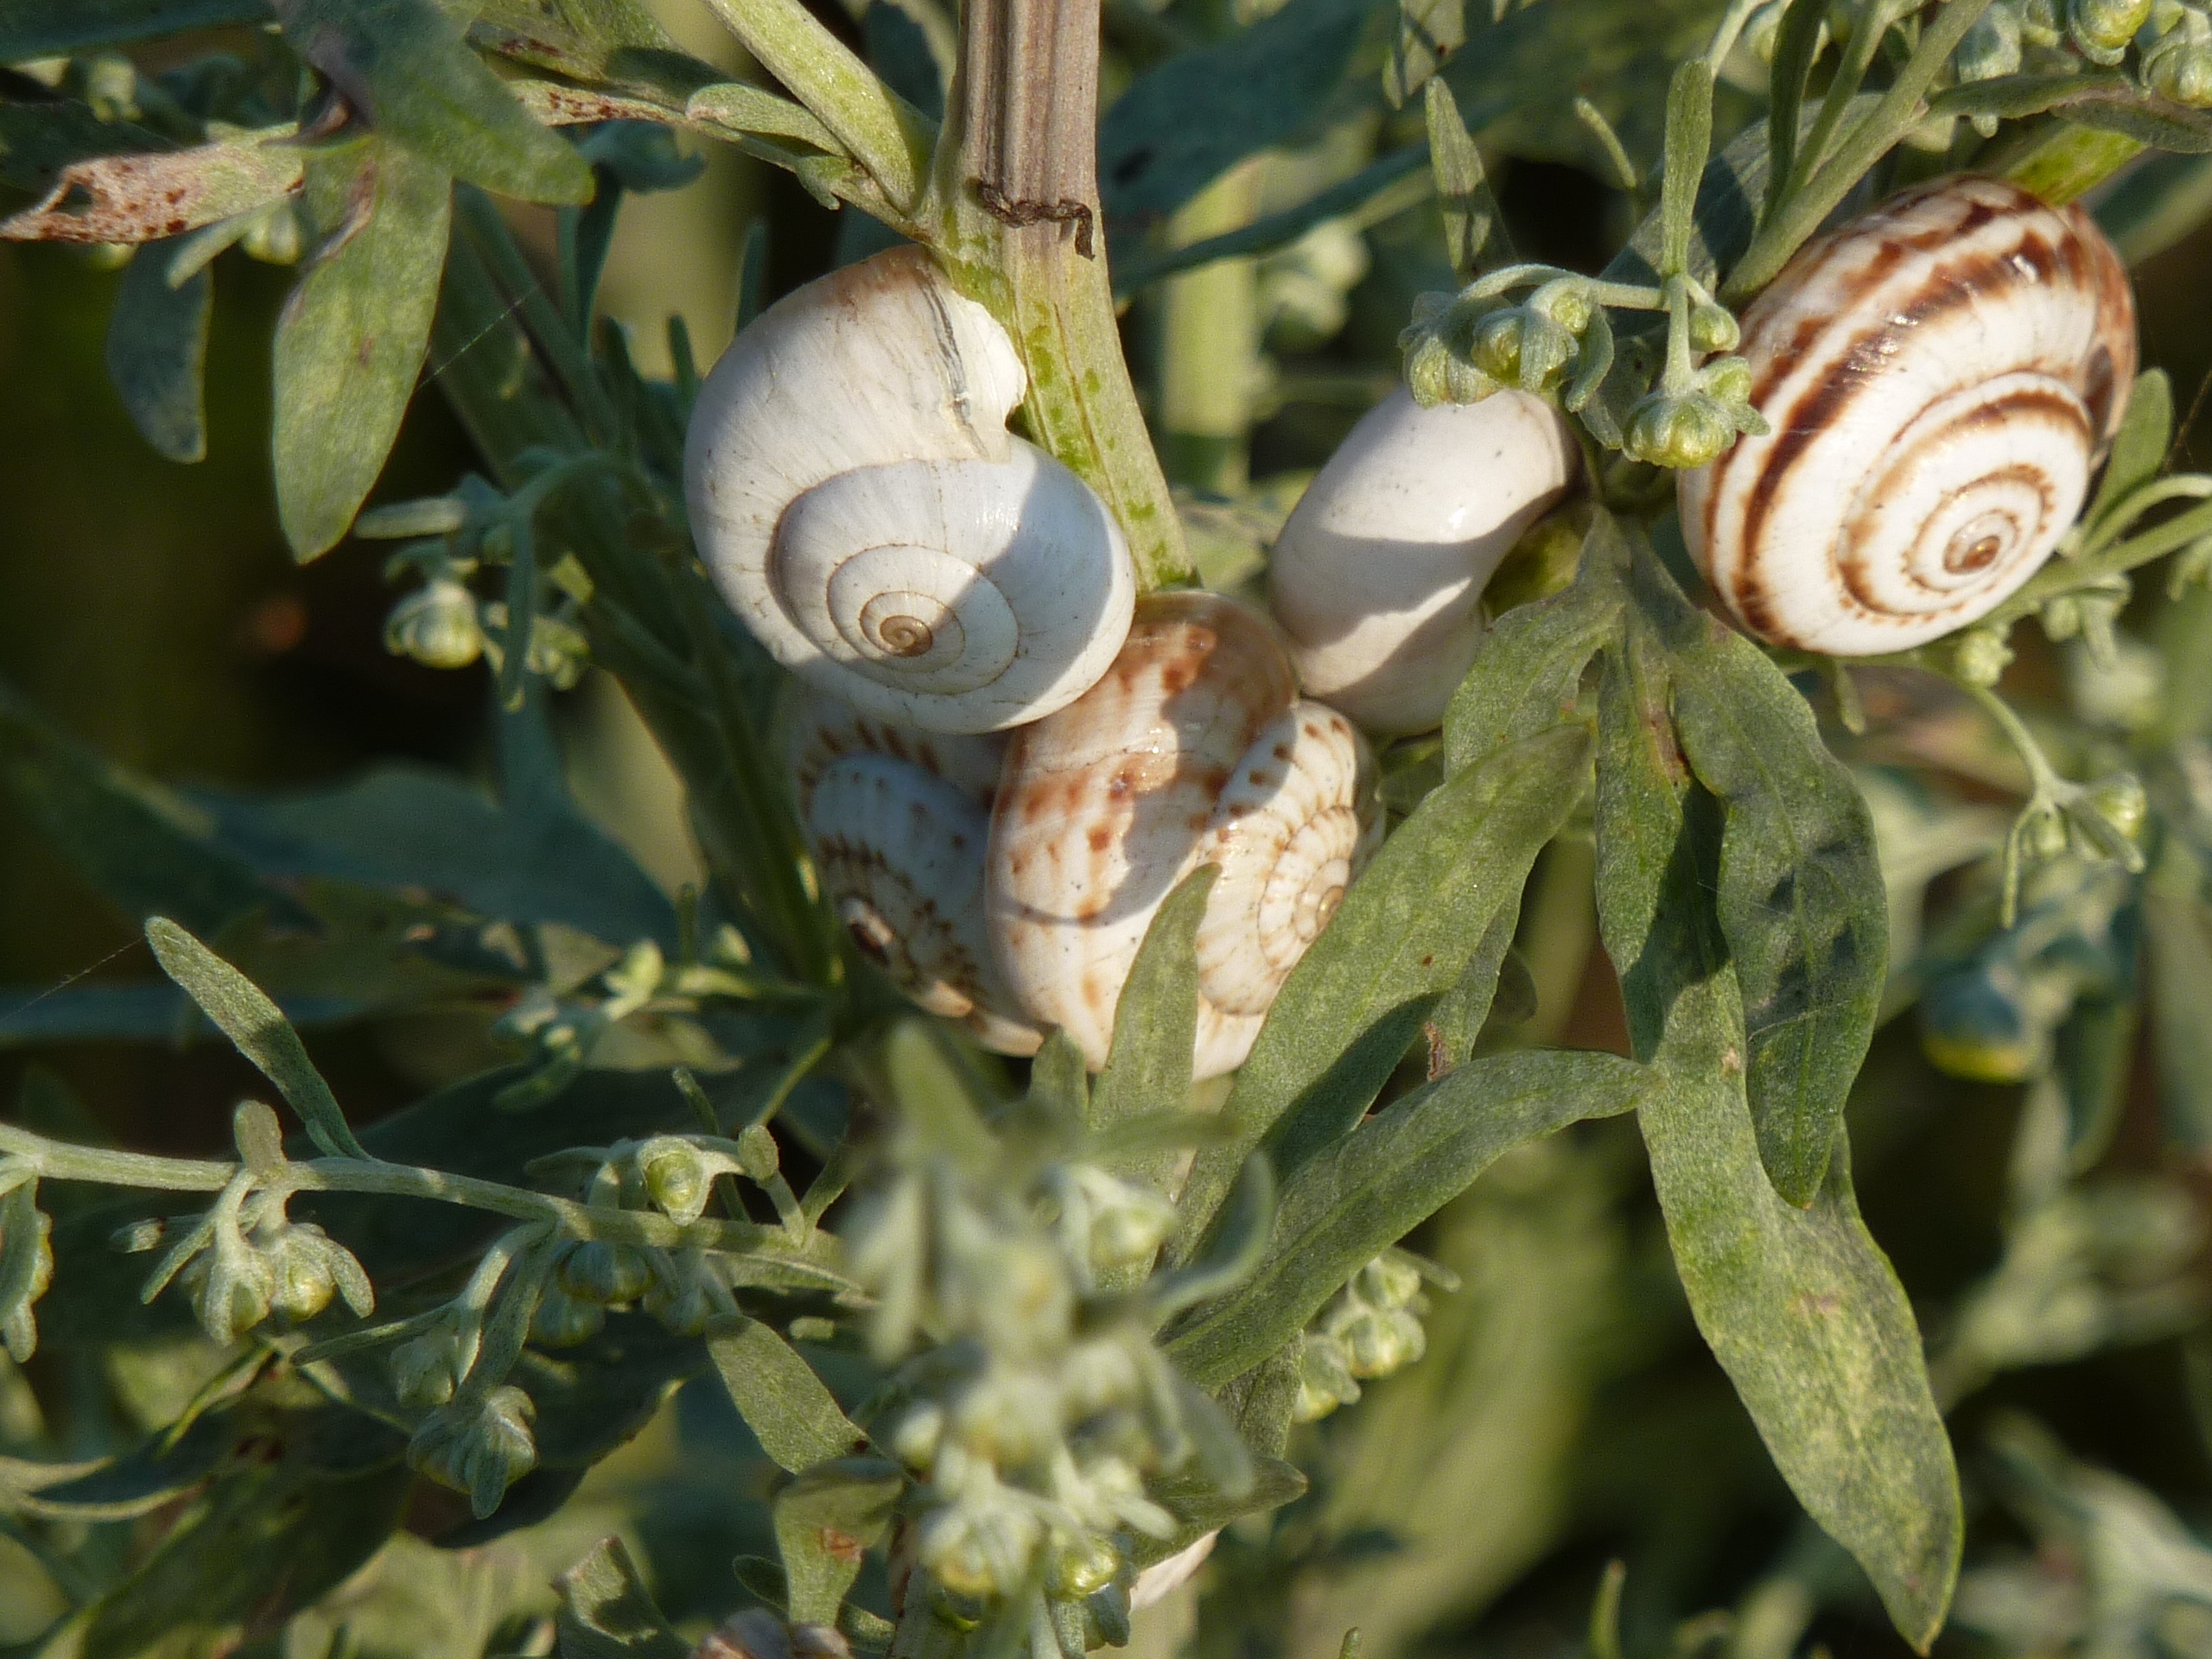
tree, branch, plant, leaf, flower, food, produce, botany, flora, thistle, ukraine, bud, snails, nautilus, flowering plant, land plant